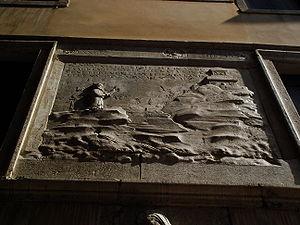
"Shkodër ou Shkodra est une municipalité du nord-ouest de l'Albanie, la ville principale de la région et au bord du lac du même nom, le plus grand lac des Balkans, près des fleuves Drin, Kir et Buna, où passe la frontière actuelle de l'Albanie avec le Monténégro. Elle abrite le Château de Shkodra, qui se trouve à une hauteur de 130 mètres. L'origine de son nom provient de l'endroit où passe pour se verser à l'Adriatique le fleuve Drin, de l'albanais ""Shko - Drin"" qui signifie ""Va-Drin"". Shkodra est entourée également d'un massif montagneux, incluant les montagnes de Cukal, de Maranaj, de Tarabosh et de Sheldi.